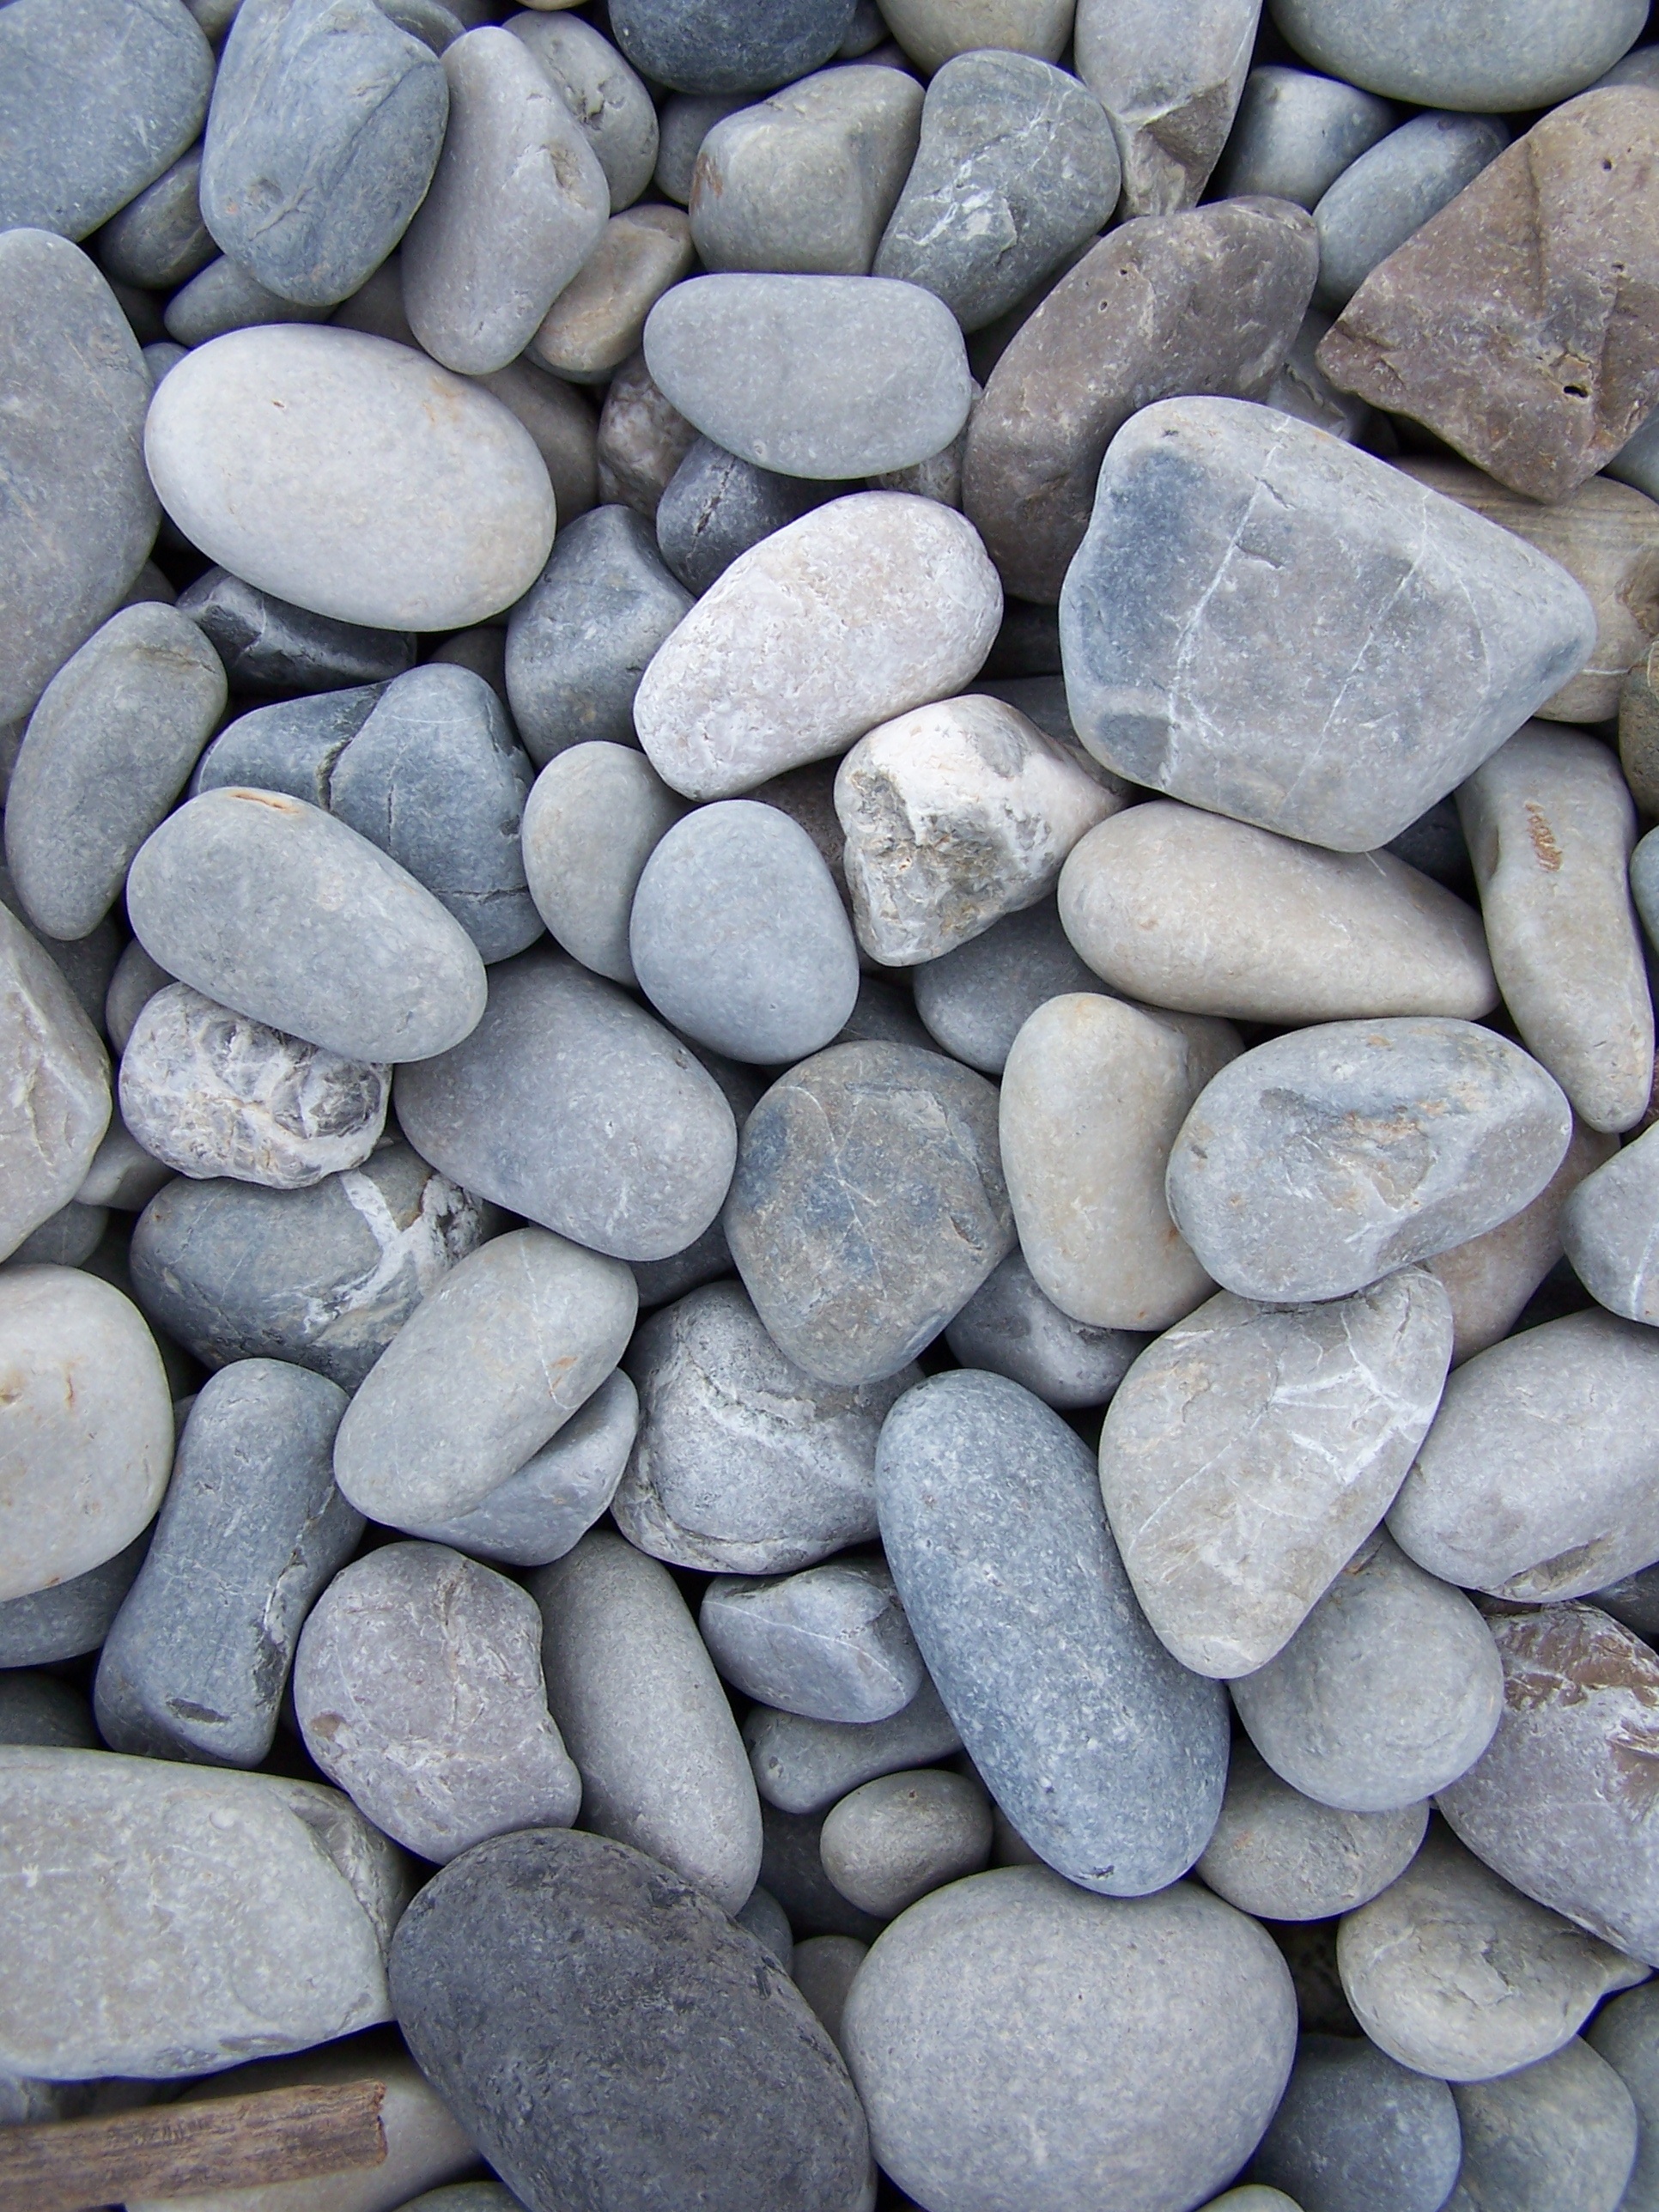
beach, rock, cobblestone, stone, pebble, material, rubble, background, gravel, pebbles, boulder, bedrock, pebble beach